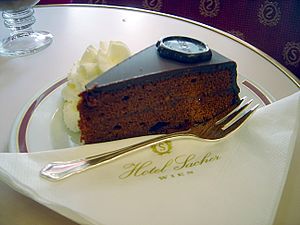
Wien / Kulinariske specialiteter / Mad
Sachertorte
Wien er hovedstaden i Østrig og samtidig én af landets 9 delstater. Den ligger i den nordøstlige del af landet ved floden Donau og har 1.840.573 indbyggere inden for bystyregrænsen 1.983.836 indbyggere inden for byområdet, hvilket gør det til den 7. største by i den Europæiske Union.